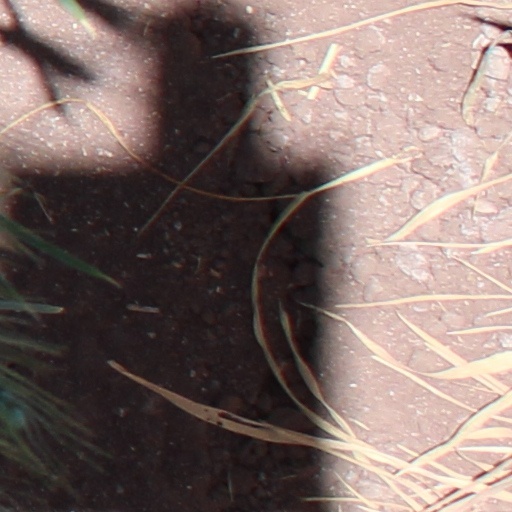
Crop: wheat